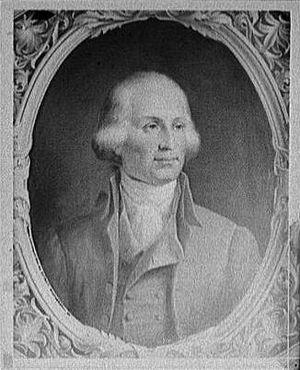
Le Postmaster General des États-Unis est le chef de l'United States Postal Service, le service postal américain. Cette fonction existait déjà avant la rédaction de la Constitution américaine et la Déclaration d'indépendance. Depuis le 16 juin 2020 le poste est occupé par Louis DeJoy.